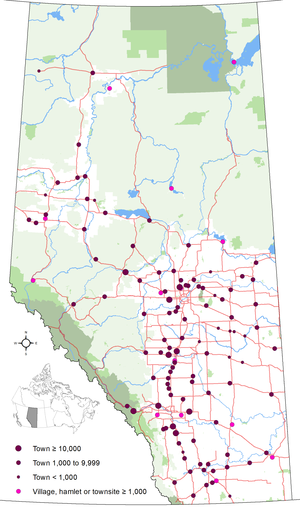
Cet article présente une liste des villes de l'Alberta. Elle recense toutes les municipalités de la province canadienne de l'Alberta ayant le statut juridique de ville, un statut de municipalité urbaine qui se situe entre le village et la cité selon le nombre d'habitants. Lors du recensement de 2011, l'Alberta comprenait 107 villes ayant le statut de town. Celles-ci sont classées par ordre alphabétique dans un tableau triable contenant leur nom, la municipalité spécialisée ou rurale qui leur sont environnante ou adjacente, leur population selon le recensement municipal le plus récent, selon le recensement du Canada de 2011 et selon le recensement du Canada de 2006, le changement démographique entre 2006 et 2011, leur superficie ainsi que leur densité de population.